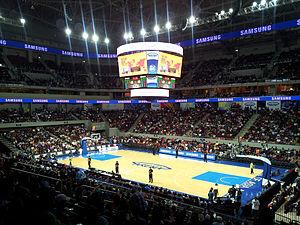
Le Tournoi préolympique de basket-ball masculin 2016 permet d'attribuer pour les Jeux olympiques d'été de 2016 les trois dernières places qualificatives. Trois tournois sur trois sites différents sont organisés, seul le vainqueur de chacun de ces tournois obtient sa qualification.